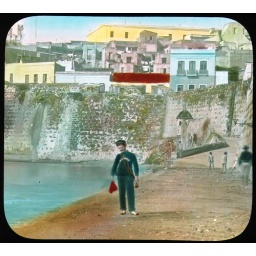
Man standing near water